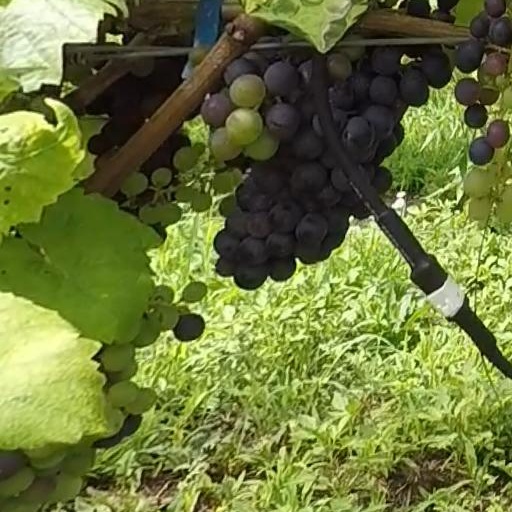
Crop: grape